Diplomacy of John Adams

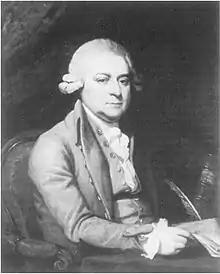
Adams – 1785 Mather Brown Portrait

On November 27, 1777, Adams was named as commissioner to France and replaced Silas Deane. He accepted at once. He was to join Franklin and Arthur Lee in Paris to negotiate an alliance with the French, who were debating whether or not they would recognize and aid the United States. On April 1, he arrived in Spain, where Adams learned that France had already agreed to an alliance with the United States on February 6. Adams was annoyed by the other two commissioners: Lee, whom he thought to be paranoid and cynical, and the popular and influential Franklin, whom he found irritating, lethargic, and overly deferential and accommodating to the French. He took a disliking to Dr. Edward Bancroft, Franklin's advisor who was later shown to be a British spy. Adams did not speak French, the international language of diplomacy at the time, which made him assume a less visible role, but Adams emerged as the commission's chief administrator, who imposed order and methods lacking in his delegation's finances and recordkeeping affairs. Adams was frustrated by the lack of commitment on the part of the French to helping the United States. In December, he wrote a letter to French foreign minister, the Comte de Vergennes, to argue for French naval support in North America. Although Franklin toned down the letter, Vergennes ignored it. In September 1778, Congress increased Franklin's powers by naming him minister plenipotentiary to France while Lee was sent to serve in Spain. Adams received no instructions on where to go or what to do next. Disgusted by the apparent slight, he departed France on March 8, 1779.